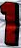
Number: 1